Sebastian Sebulonsen

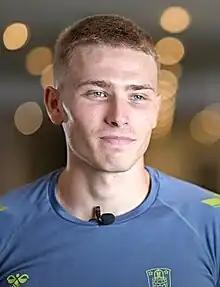
Sebulonsen in 2022

Sebastian Søraas Sebulonsen (born 27 January 2000) is a Norwegian professional footballer who plays as a right-back for German club 1. FC Köln. He has represented Norway at under-21 level.